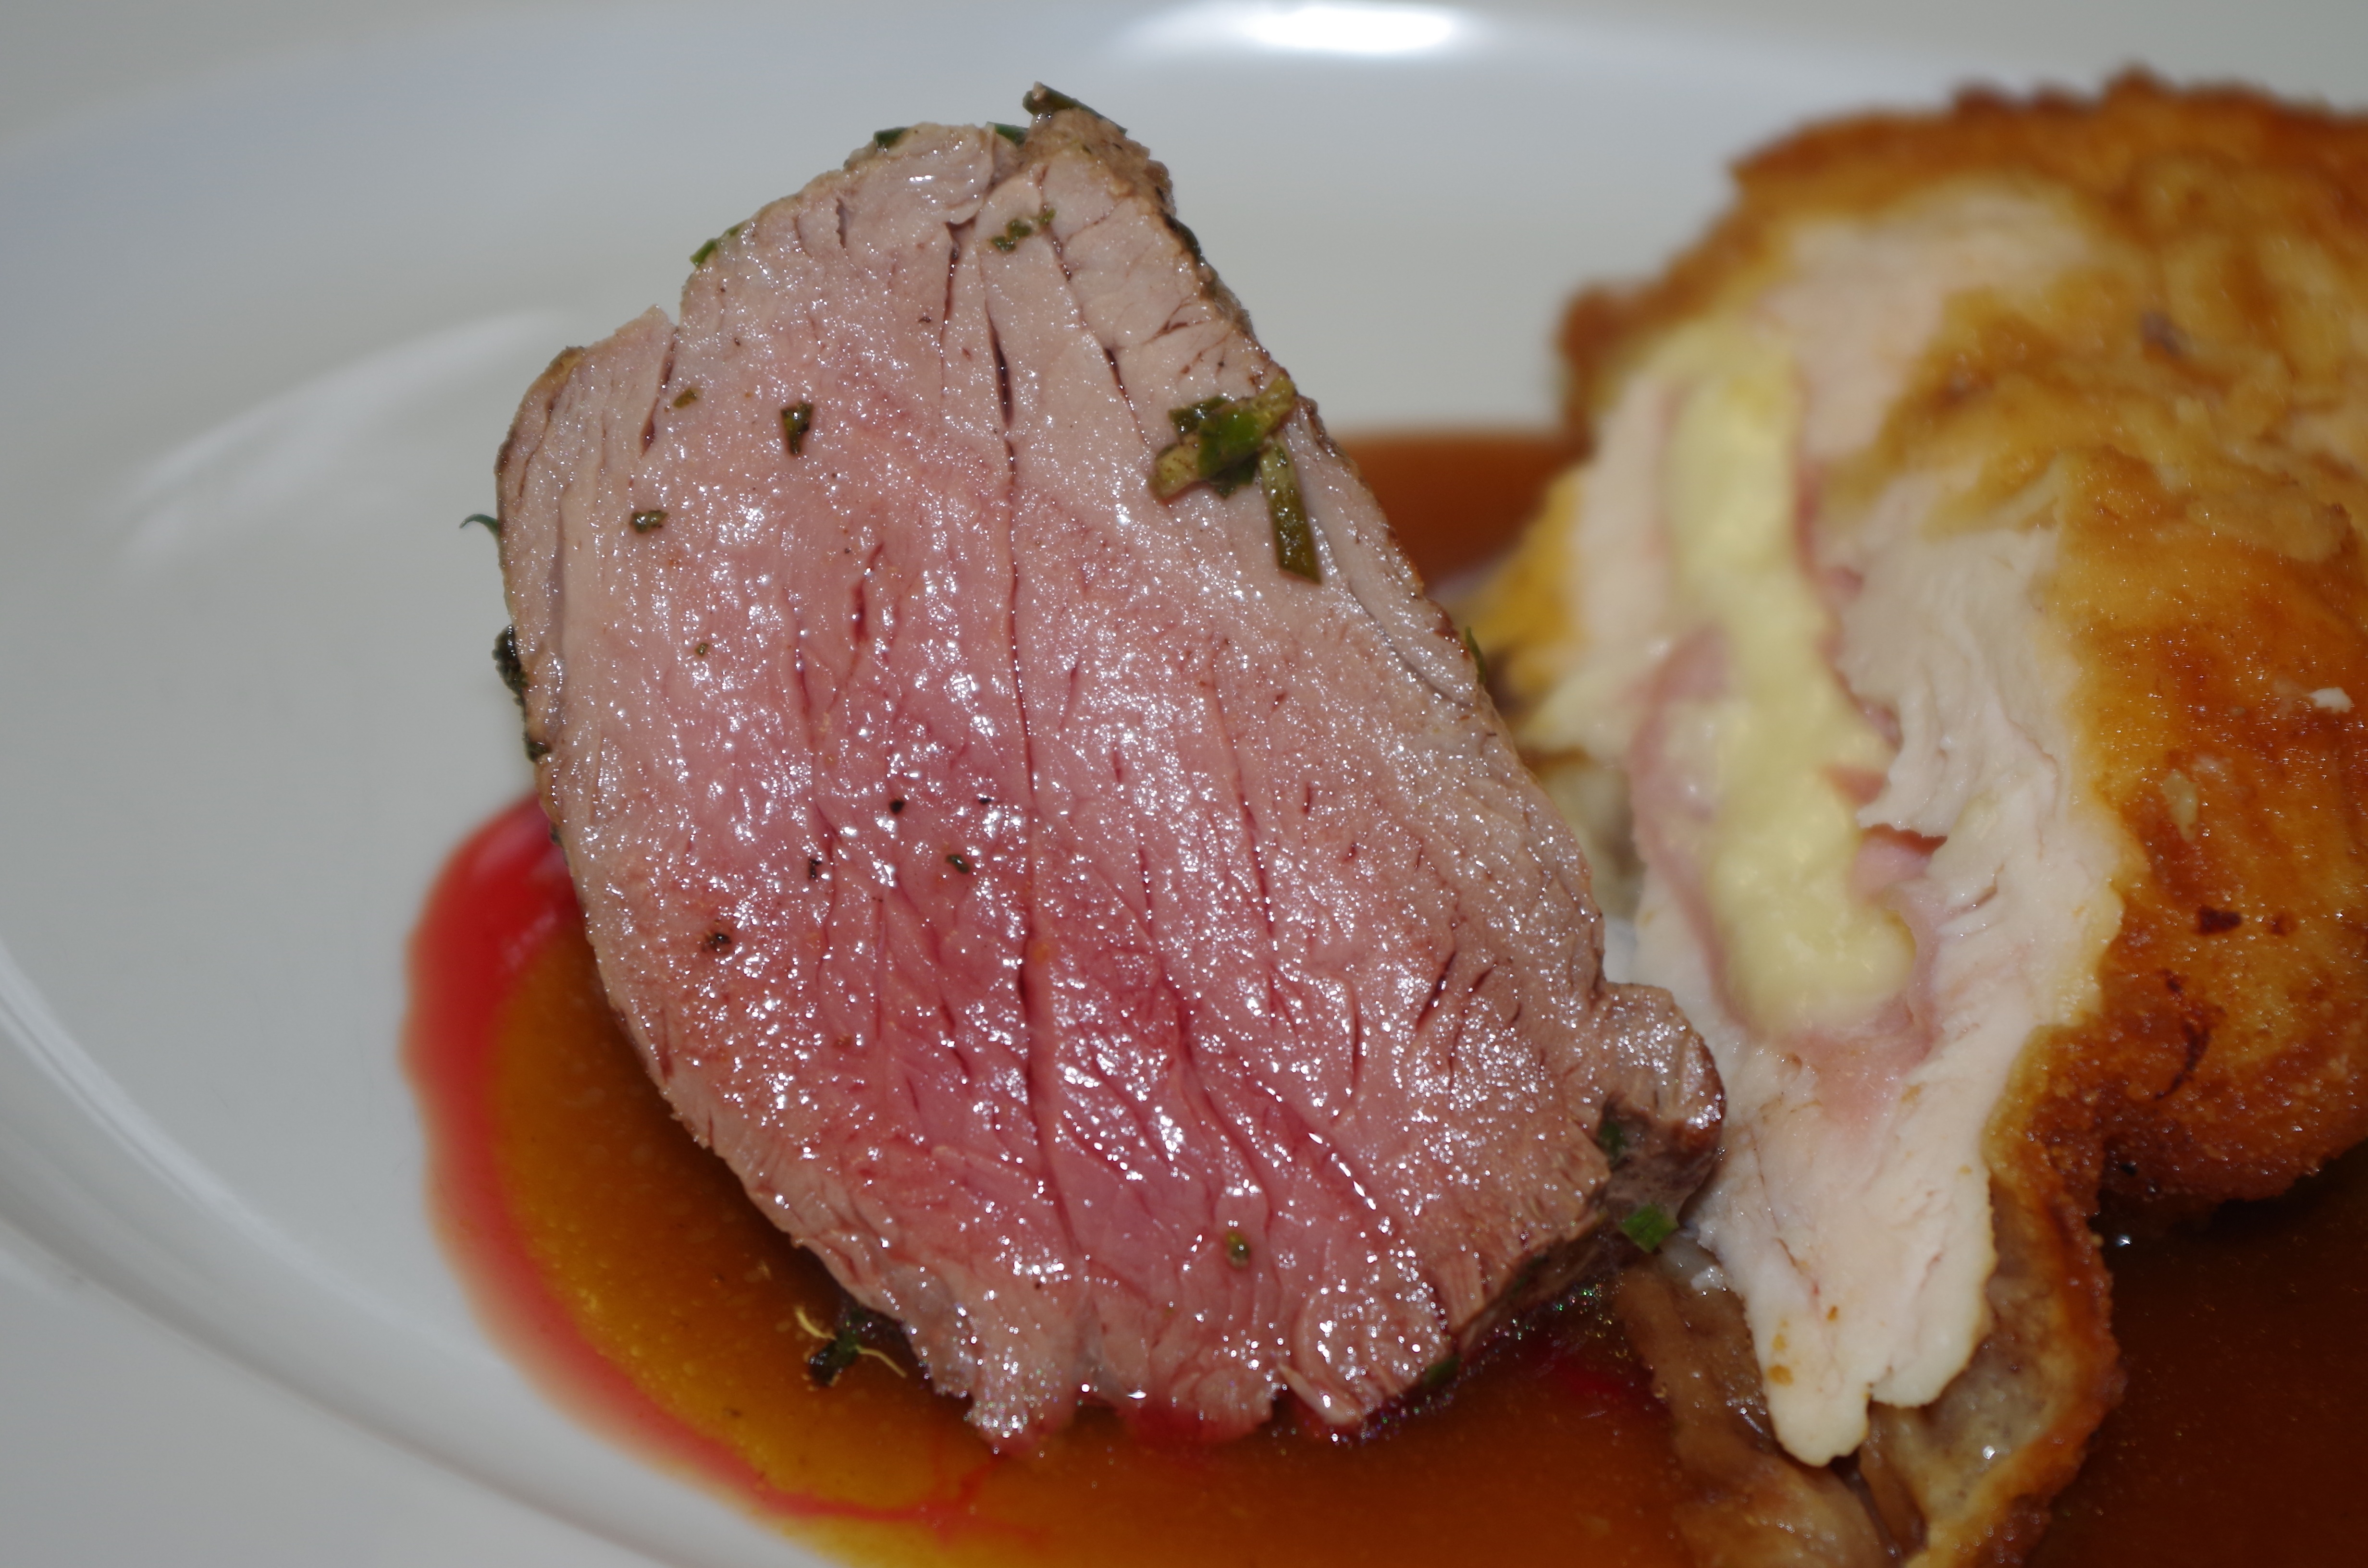
dish, meal, food, plate, meat, lunch, pork, cuisine, sauce, steak, roasting, serving, potatoes, beef tenderloin, roast beef, animal source foods, sirloin steak, corned beef, kassler